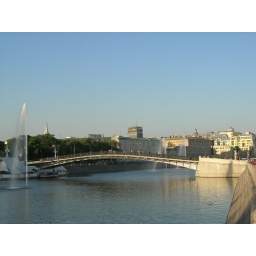
bridge over Moscow river